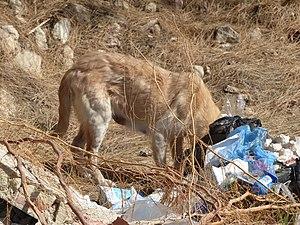
Chien errant fouillant dans des déchets, à Tozeur, Tunisie
Tozeur est une ville tunisienne aux confins de l'Atlas et du désert du Sahara, la plus grande des cinq oasis que compte le Jérid. Progressivement construite autour de sa palmeraie, elle est le chef-lieu du gouvernorat du même nom.